Waldkirch, Switzerland

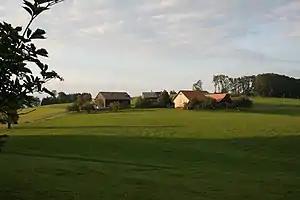
Oberwil hamlet

Waldkirch has an area, , of . Of this area, 63.8% is used for agricultural purposes, while 29% is forested. Of the rest of the land, 6.7% is settled (buildings or roads) and the remainder (0.5%) is non-productive (rivers or lakes).